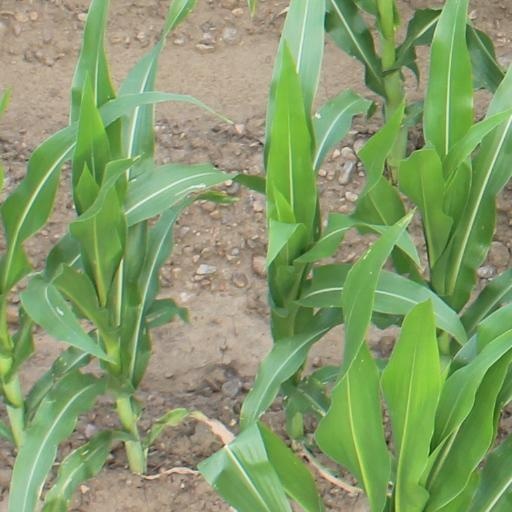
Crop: maize; corn